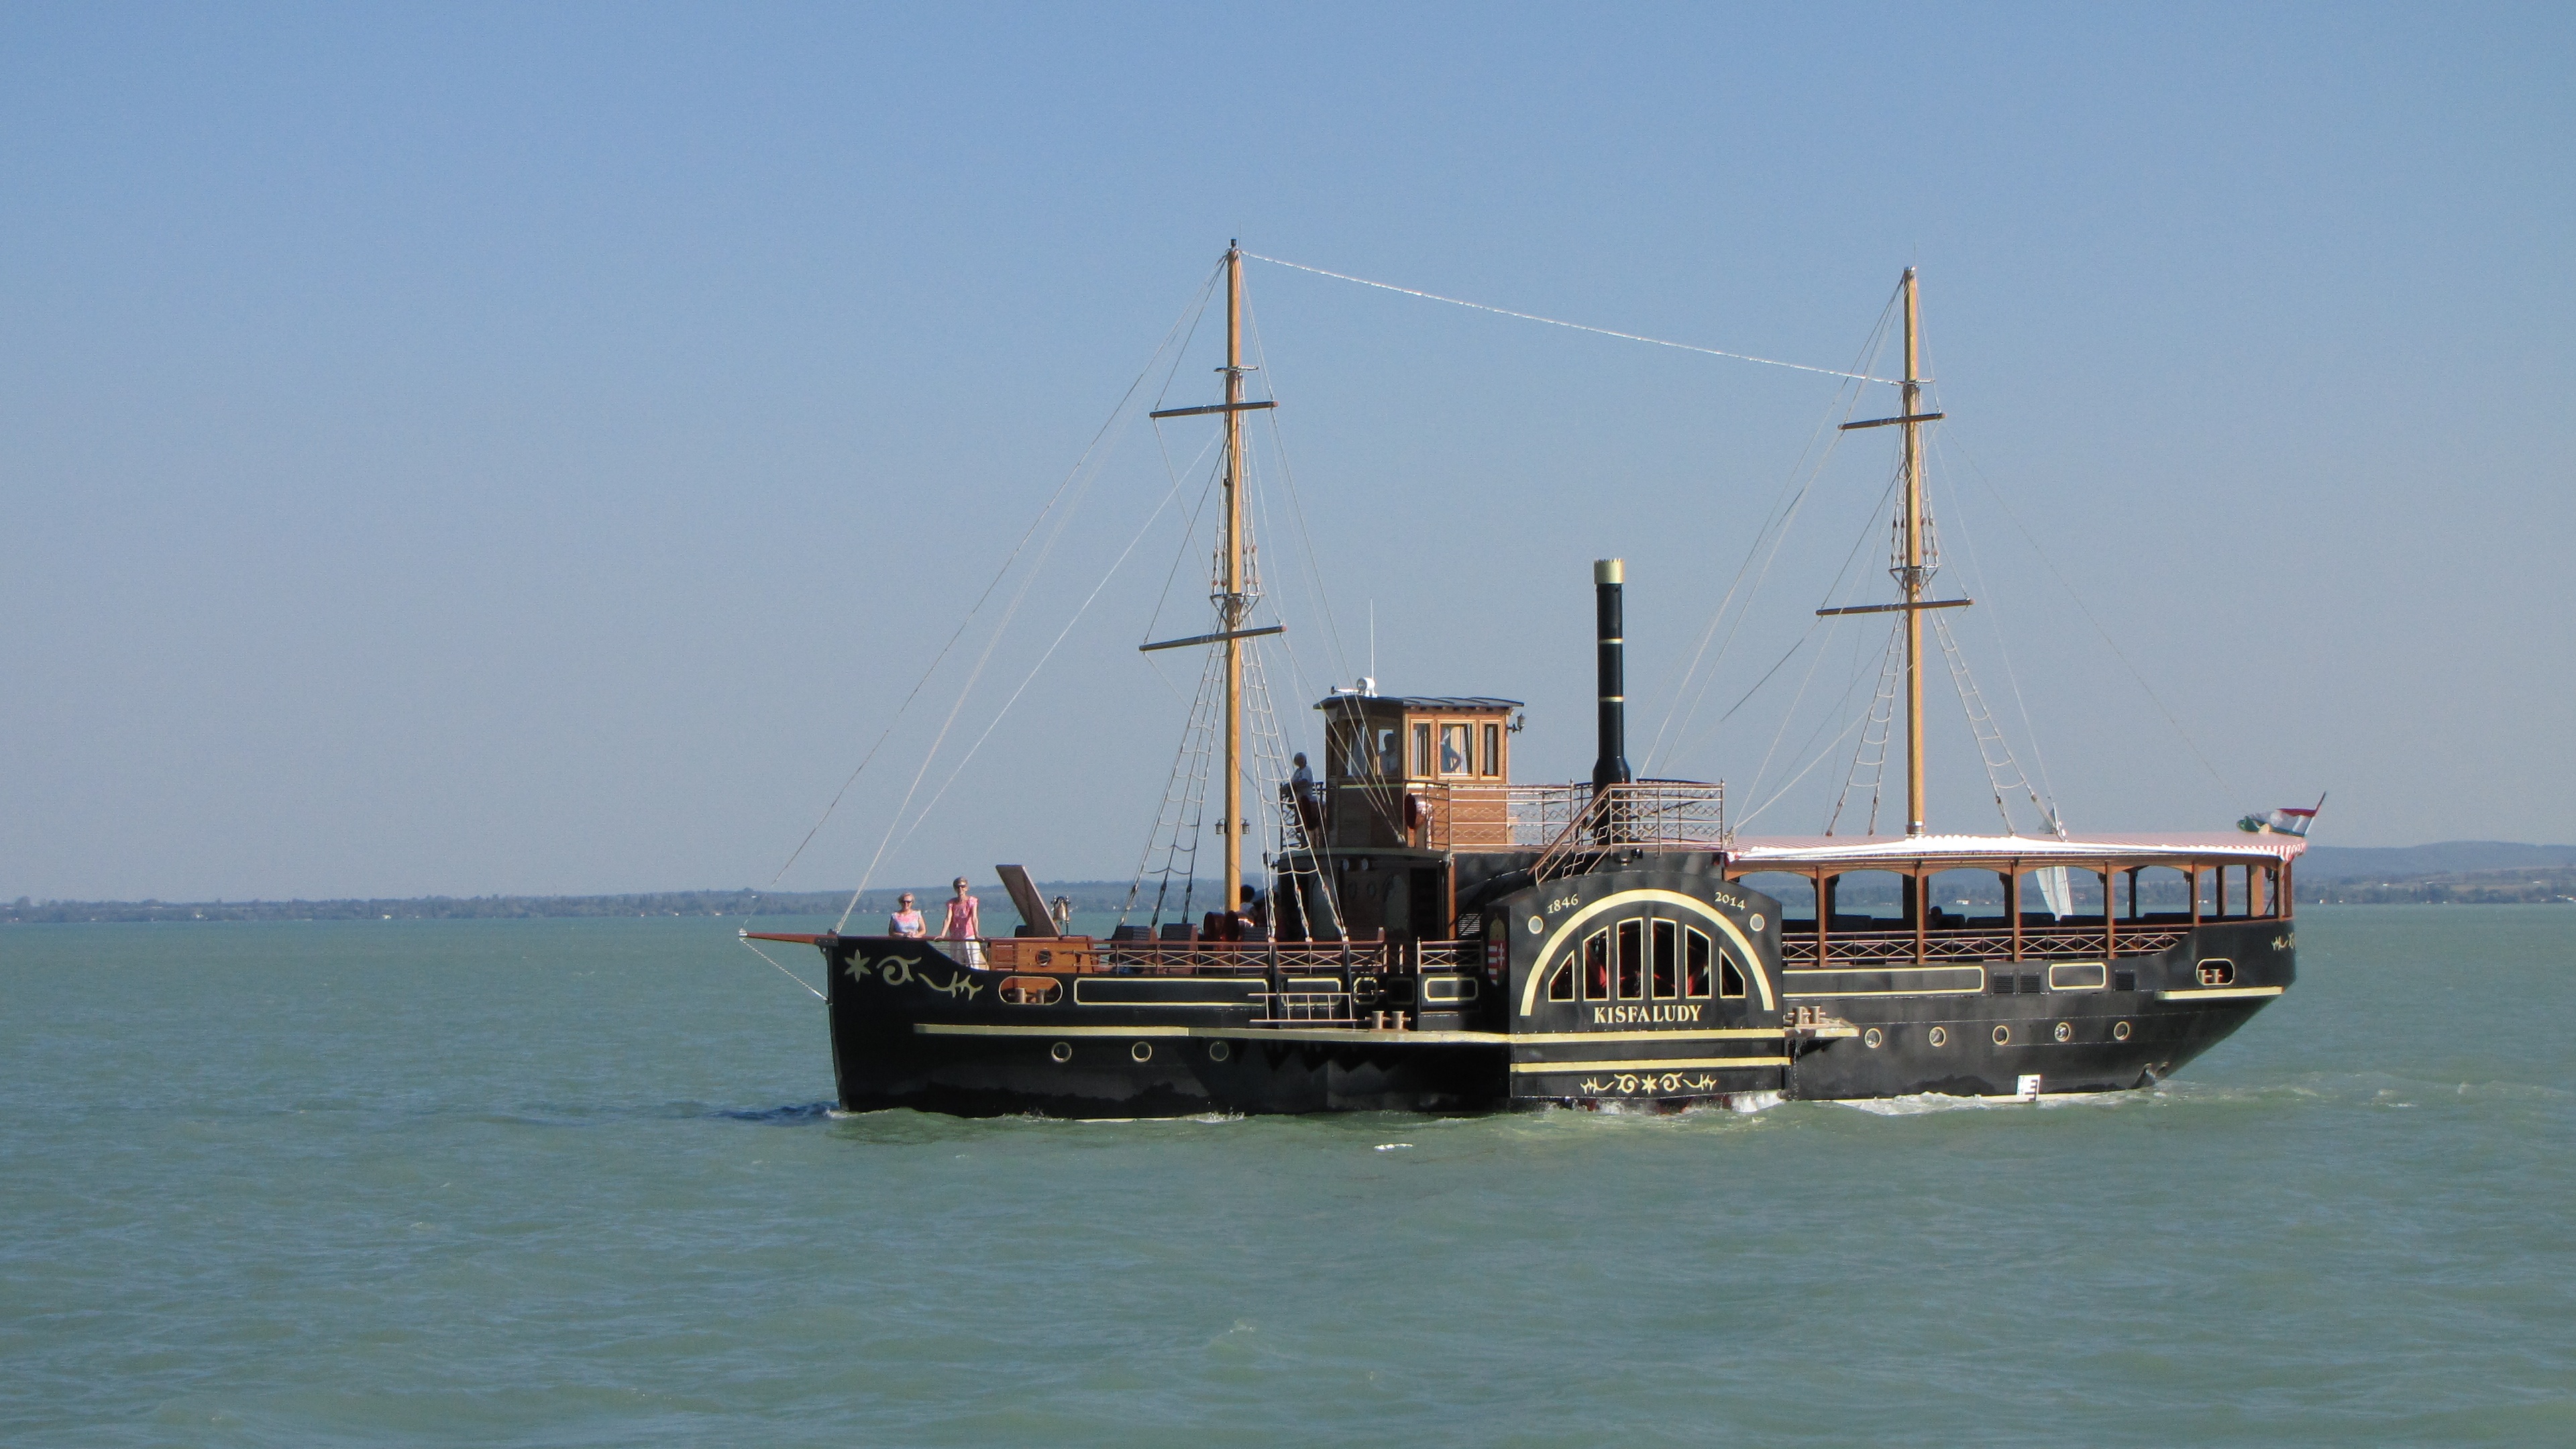
sea, coast, boat, lake, ship, vehicle, mast, bay, harbor, ferry, tugboat, watercraft, steamboat, balaton, sailing ship, fishing vessel, lake balaton, galleon, paddle steamers, fishing trawler, sidewheelers